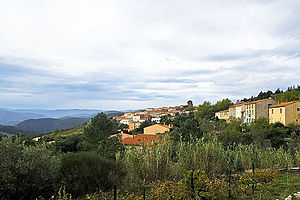
Lesquerde
Lesquerde er en by og kommune i departementet Pyrénées-Orientales i Sydfrankrig.